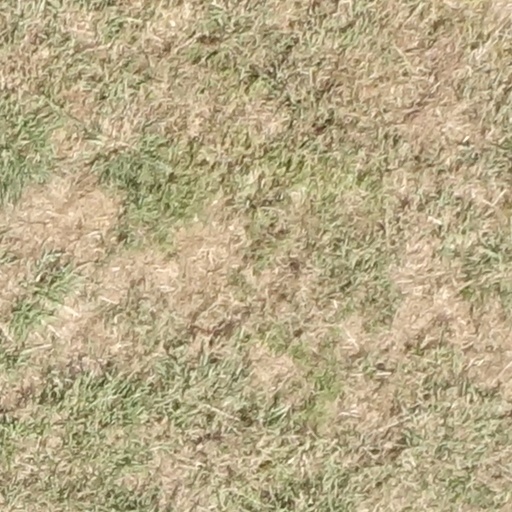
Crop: sorghum